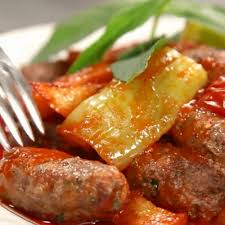
Yemek: izmir_kofte